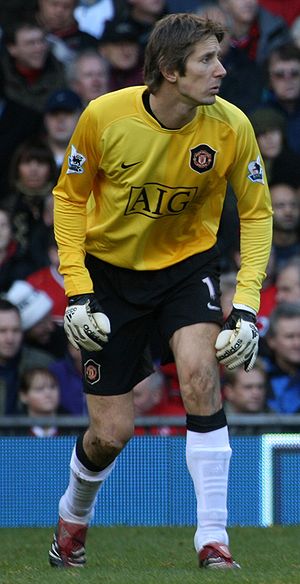
Edwin van der Sar / Klubkarriere / Manchester United
Van der Sar der spiller for Manchester United
Edwin van der Sar er en hollandsk tidligere professionel fodboldspiller som senest spillede som målmand for den engelske Premier League-klub Manchester United.